1946 C-53 Skytrooper crash on the Gauli Glacier

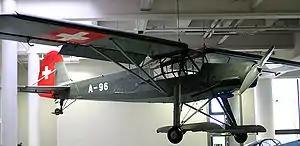
A Swiss military-marked Fi 156 with Swiss-designed skis, much like those used for the Gauli Glacier rescue, which interoperated with the existing mainwheels.

After the accident location was known, a large alpine rescue operation was begun. The United States Army (US Army) arrived on a train carrying equipment in Interlaken, where the normal gauge railway track ends. The U.S. response units were equipped with Willys MB jeeps and snowcats (some accounts describe the "snowcats" as being the amphibious-hulled versions of the American M29 Weasel tracked vehicles) but these were potentially useless in the alpine conditions (despite their intended design for wintertime use). The potentially cumbersome use of military gliders was contemplated but was not considered further, so rescue teams had to proceed on foot.